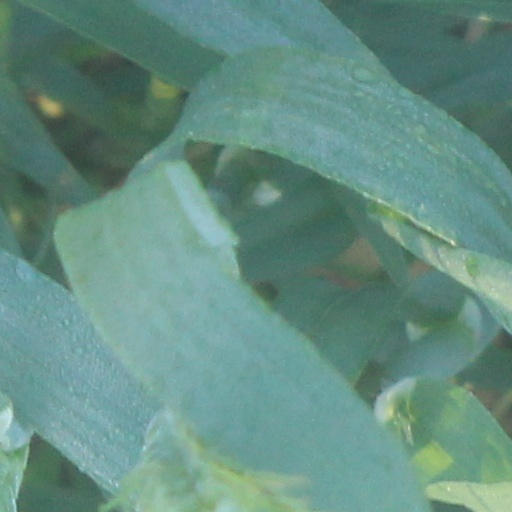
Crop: wheat